Ancient Roman engineering

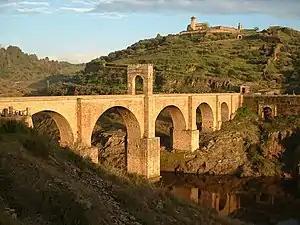
Alcántara Bridge, Spain

Roman bridges were among the first large and lasting bridges ever built. They were built with stone, employing the arch as basic structure. Most utilized concrete as well.